Dialectics of Nature

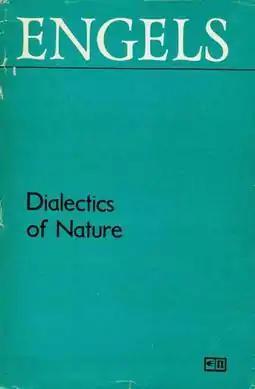
1976 Progress Publishers edition

Dialectics of Nature is an unfinished 1883 work by Friedrich Engels that applies Marxist ideas – particularly those of dialectical materialism – to nature.